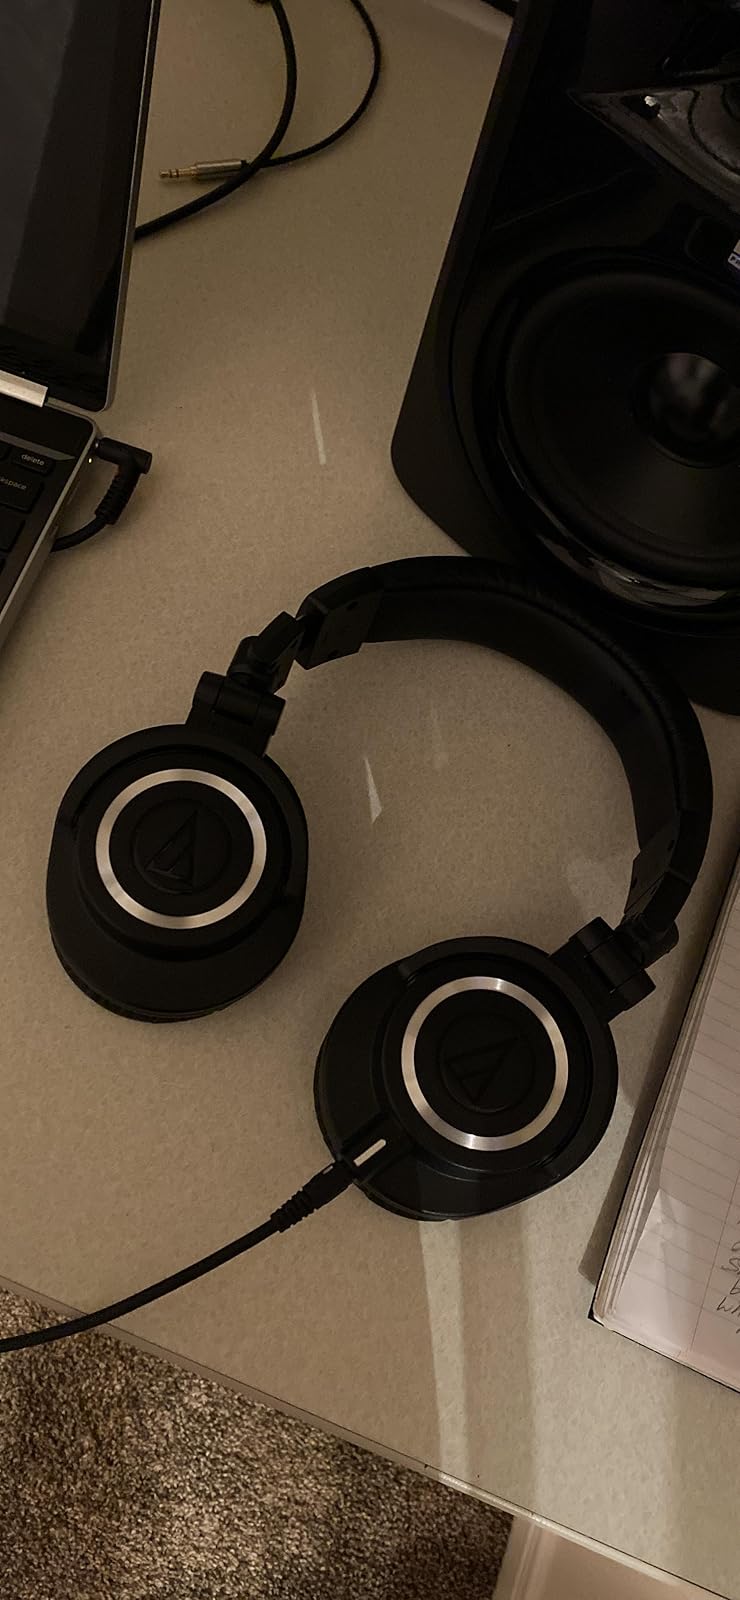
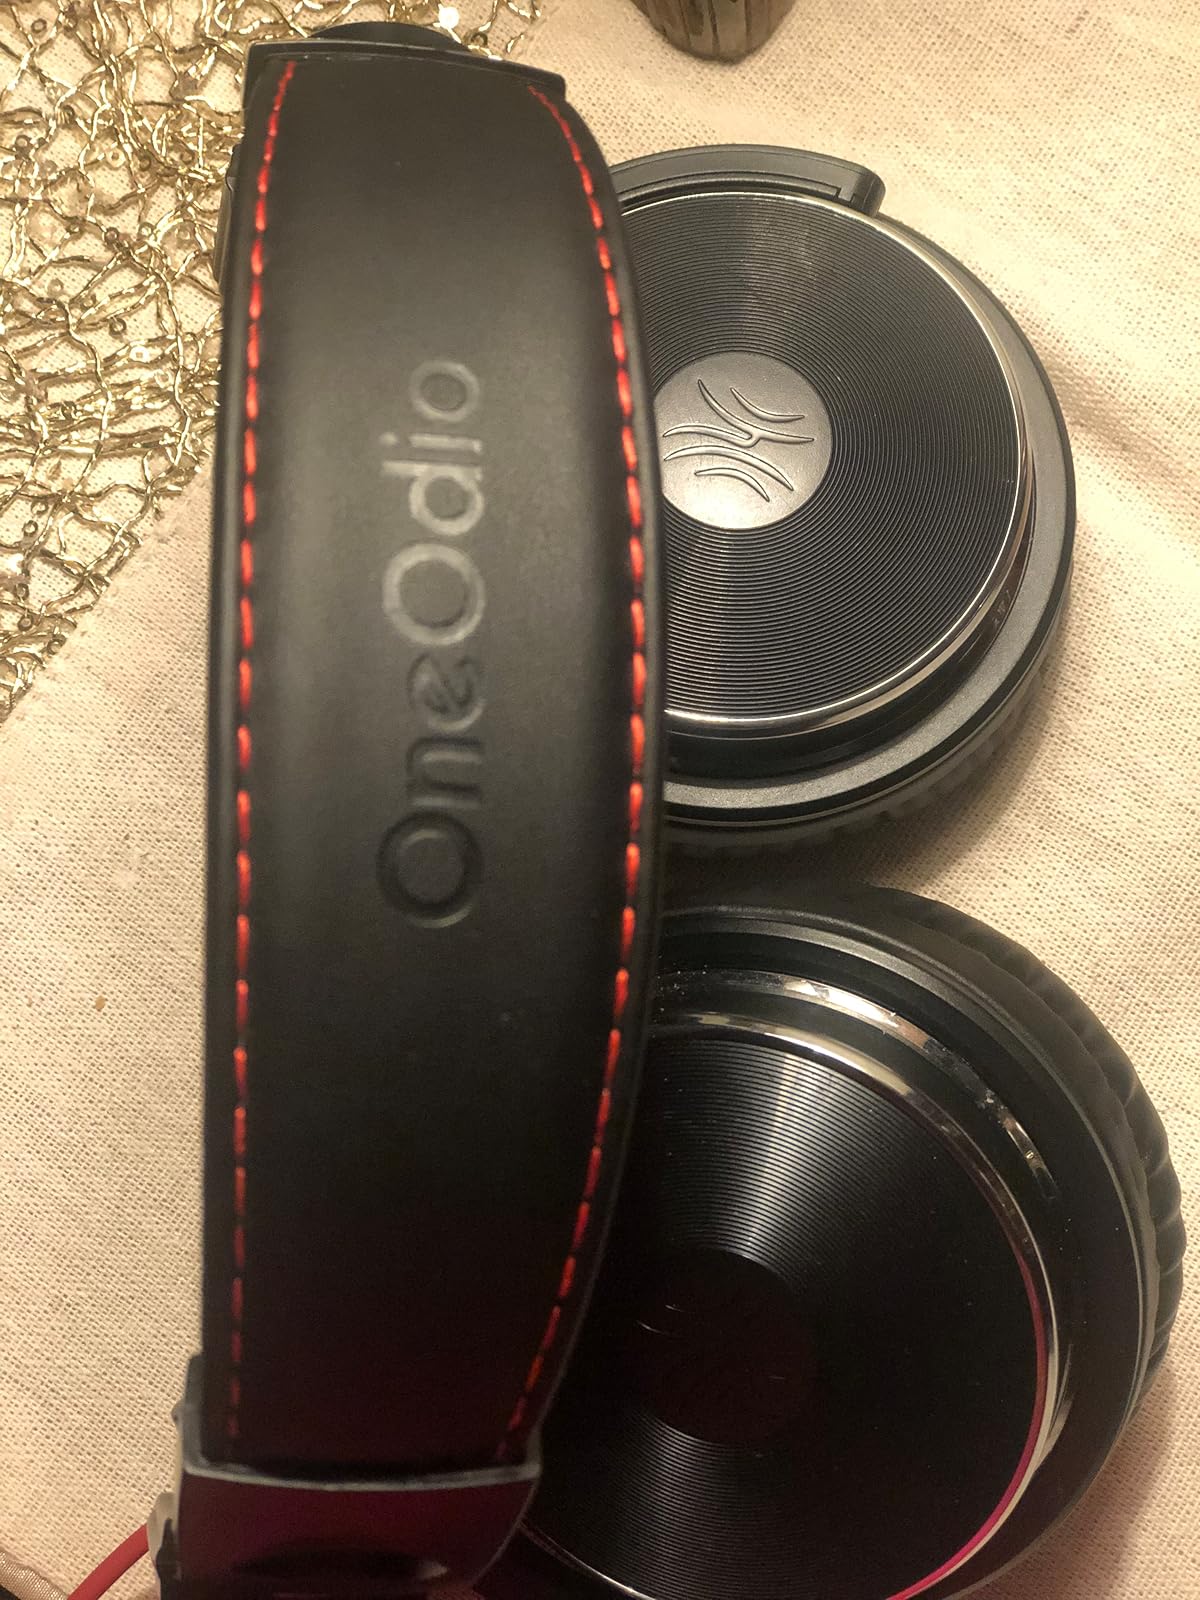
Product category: headphones
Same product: no